Bust of Cardinal Roberto Bellarmine

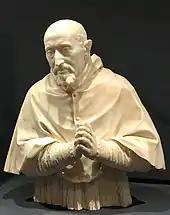
2018, Bellarmine Hall at Fairfield University

The bust was on display at the Fairfield University Art Museum in Fairfield, Connecticut from February 2 to May 19, 2018 in a special exhibition.